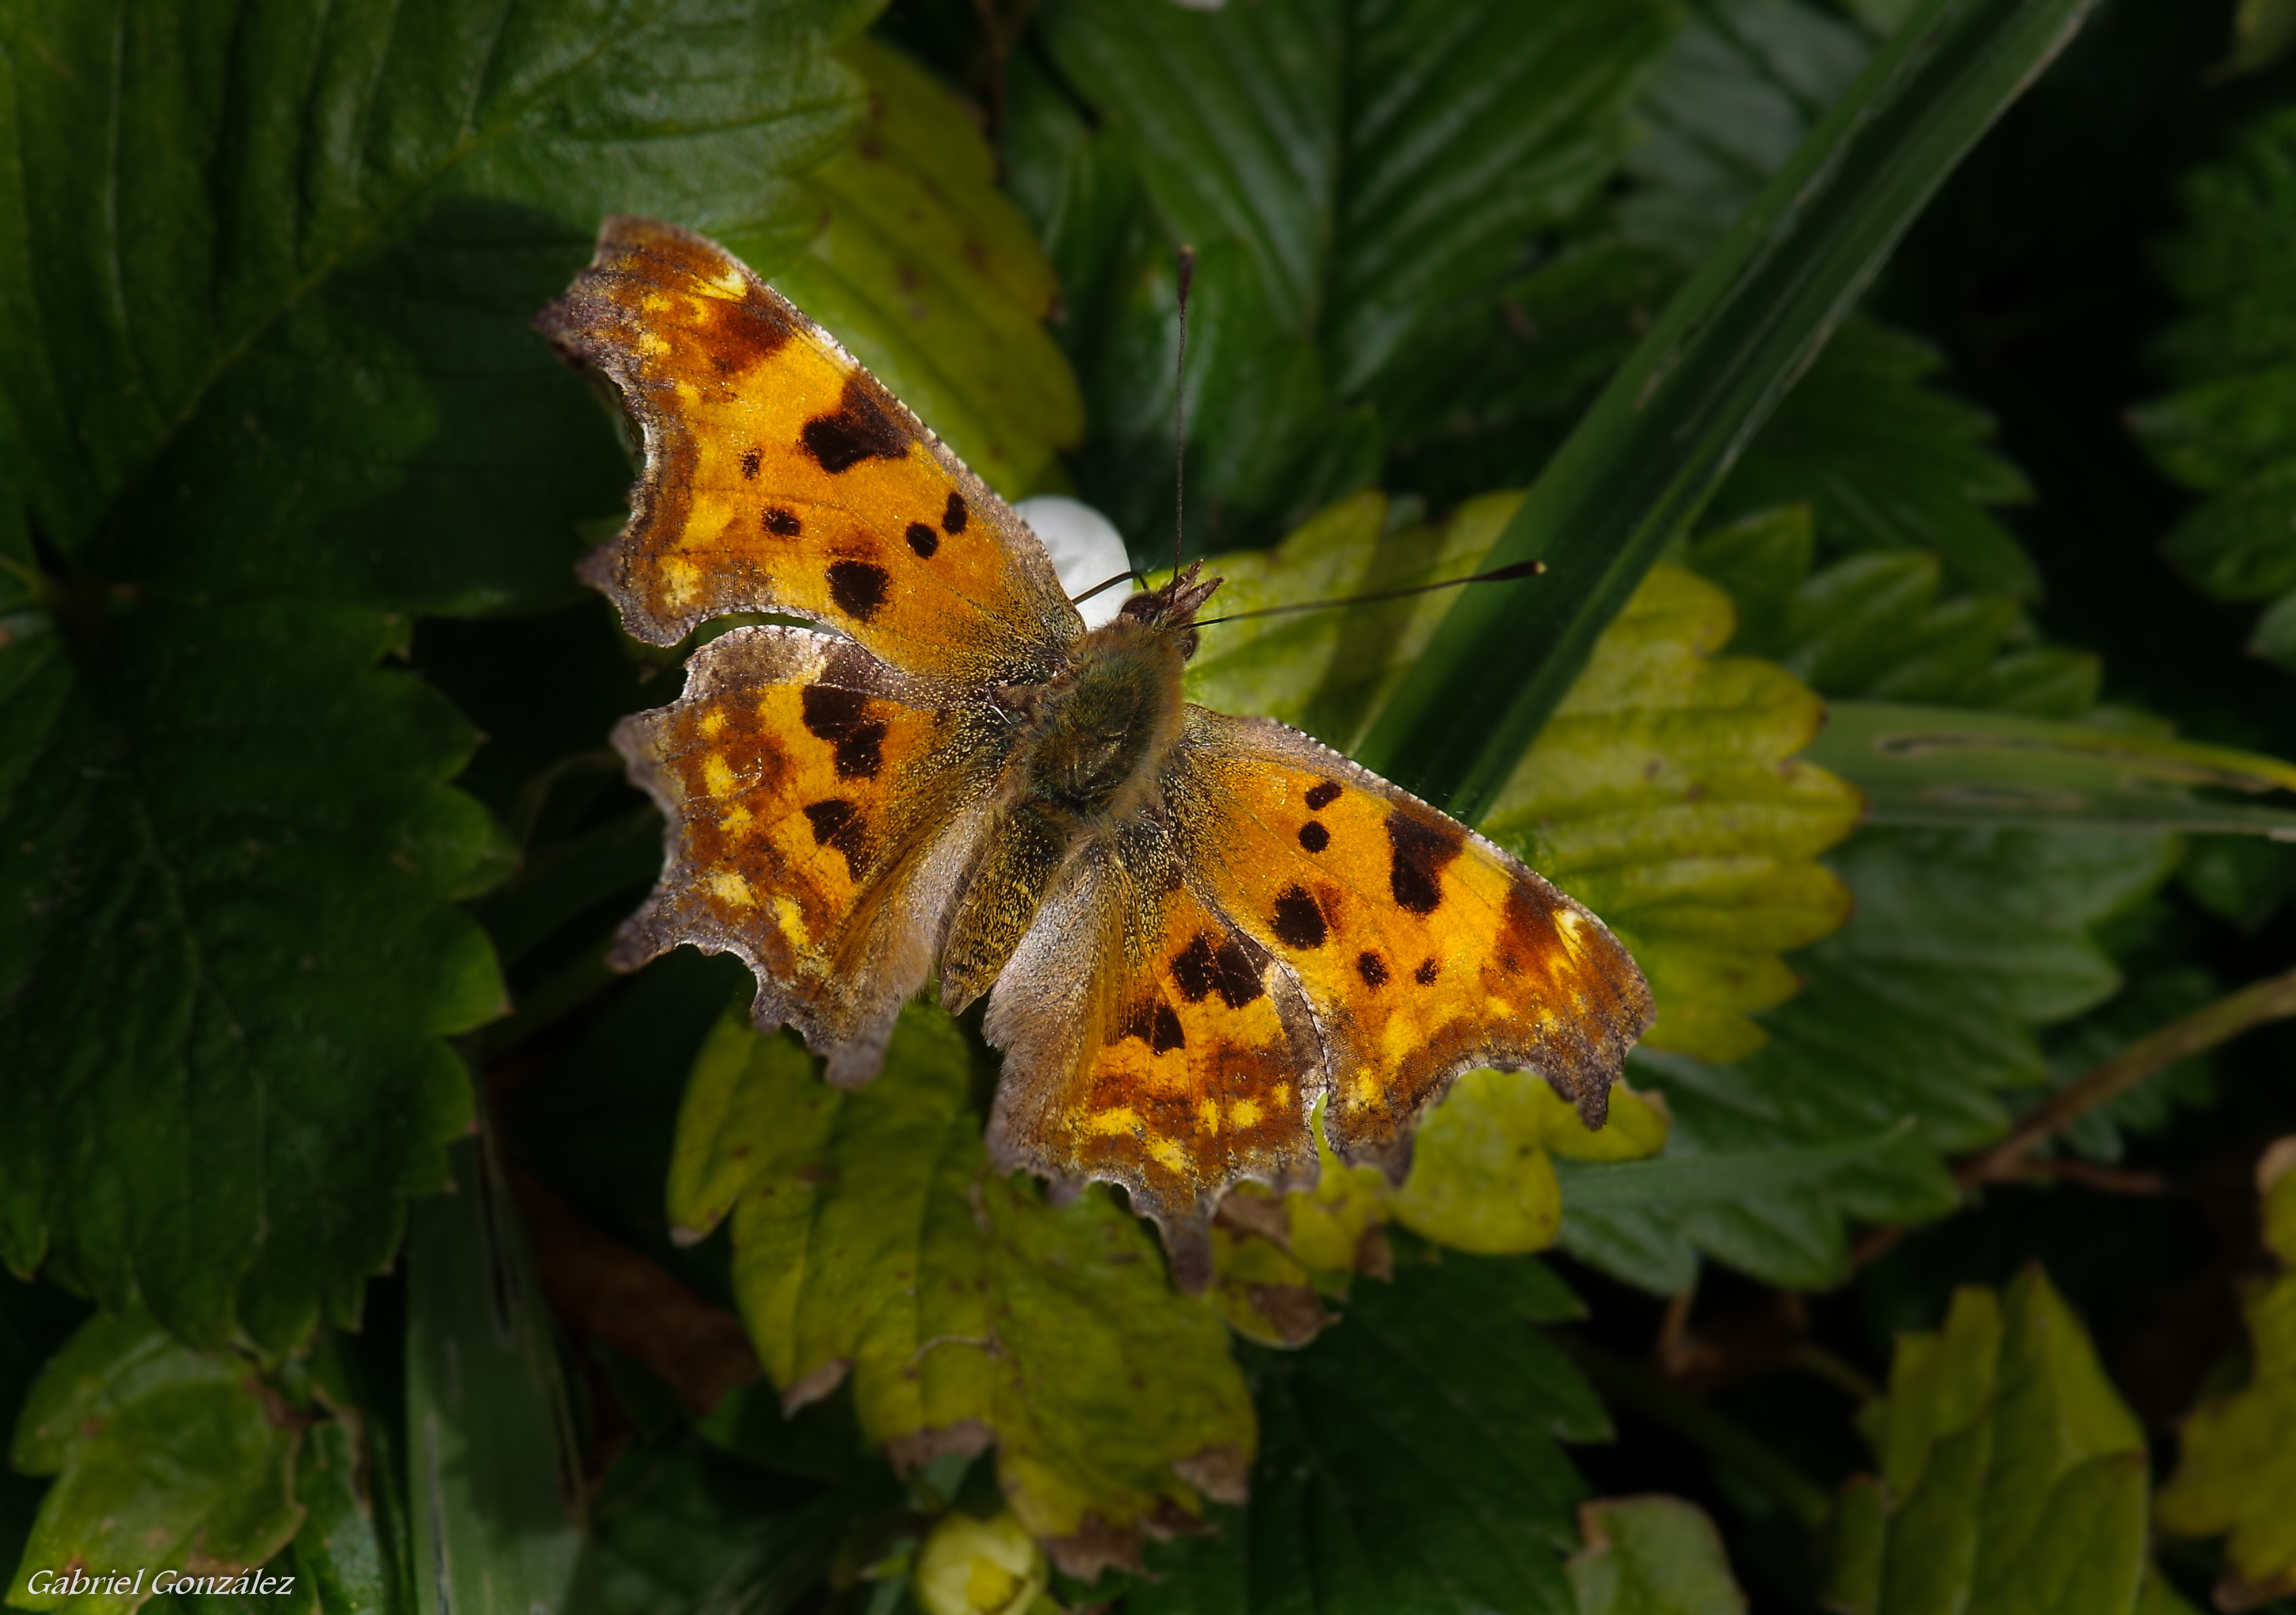
nature, flower, insect, macro, botany, butterfly, fauna, invertebrate, animals, naturaleza, butterflies, ggl1, gaby1, animales, mariposas, pentaxk30, paragon135mm, macro photography, arthropod, pollinator, moths and butterflies